1940s in music

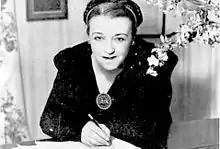
Maria Grever

The Cuban bolero had traveled to Mexico and the rest of Latin America after its conception, where it became part of their repertoires. Some of the bolero's leading composers have come from nearby countries, most especially the prolific Puerto Rican composer Rafael Hernández, Some Cuban composers of the bolero are listed under Trova. Some successful Mexican bolero composers are María Grever, Gonzalo Curiel Barba, Gabriel Ruiz, and Consuelo Velázquez which song Verdad Amarga (Bitter Truth) was the most popular in Mexico in the year 1948; another example is Mexico's Agustín Lara.